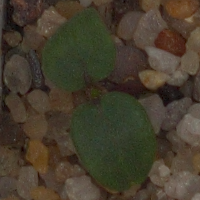
Label: cleavers